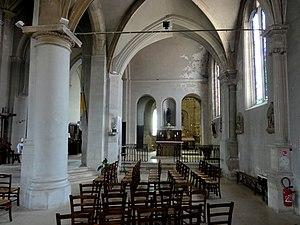
Bas-côté sud, vue vers l'est.
L'église Saint-Rémi est une église catholique paroissiale située à Marines, en France. Elle succède à une chapelle, que le roi Louis le Gros donne aux chanoines réguliers de saint Augustin de l'abbaye Saint-Vincent de Senlis entre 1125 et 1130. Les chanoines assurent le service paroissial, et font édifier l'église actuelle à partir du milieu du XIIᵉ siècle. La première travée du chœur, le transept et les grandes arcades au nord de la nef sont les seuls éléments qui en subsistent à ce jour. Ils appartiennent au style gothique primitif. La dédicace de l'église au titre de Saint-Rémi est célébrée le 12 juillet 1256 par Eudes Rigaud, archevêque de Rouen. L'église souffre sous la Guerre de Cent Ans, et est reconstruite par étapes successives à partir du XVIᵉ siècle. Les grandes arcades au sud de la nef notamment affichent le style gothique flamboyant. Elles sont reprises en sous-œuvre dès le milieu du siècle, et munies de chapiteaux Renaissance. En 1562, l'archidiacre Guillaumes Germain fait appel au maître-maçon Nicolas Le Mercier pour édifier un porche devant le collatéral sud, qui représente l'un des deux éléments remarquables de l'église.